Gunboat Smith

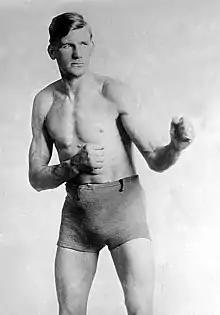
Smith, early 1900s

Edward "Gunboat" Smith (February 17, 1887 – August 6, 1974) was an Irish American boxer, film actor and later a boxing referee. During his career, Smith faced twelve different Boxing Hall of Famers a combined total of 23 times. Among the all-time greats he faced were Jack Dempsey, Harry Greb, Sam Langford, and Georges Carpentier.